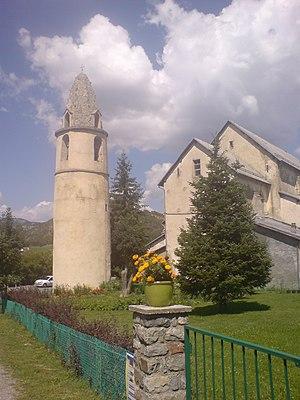
Clocher de l’église de Selonnet, installé dans une tour de l’ancien château des Lesdiguières
La tour Lesdiguières est une tour située à Selonnet, en France.
Cet article recense les monuments historiques des Alpes-de-Haute-Provence, en France.
Selonnet est une commune française, située dans le département des Alpes-de-Haute-Provence en région Provence-Alpes-Côte d'Azur.